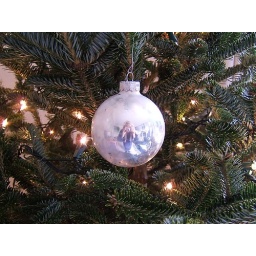
Me in my living room, in my robe and black socks, as reflected in the Christmas tree ornament early Sunday morning.